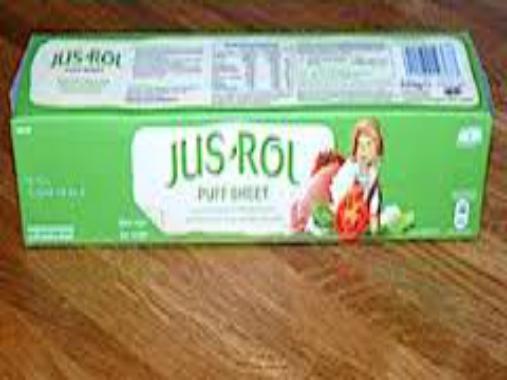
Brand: Jus-Rol
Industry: Food